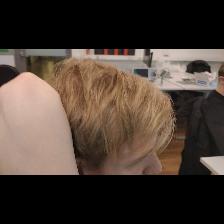
Label: Human